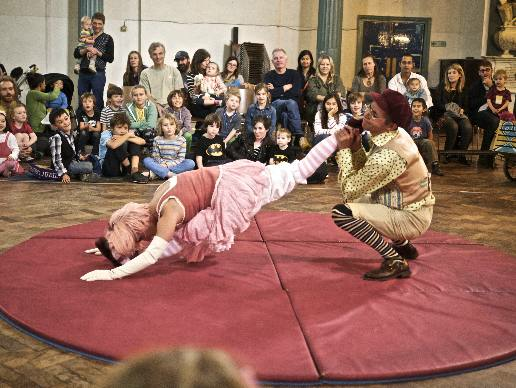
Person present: Yes